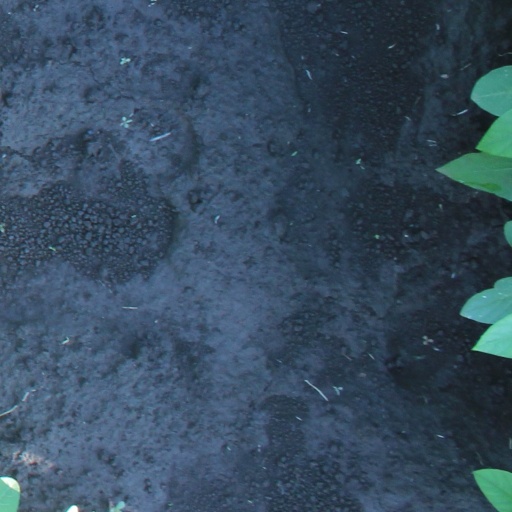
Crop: soybean